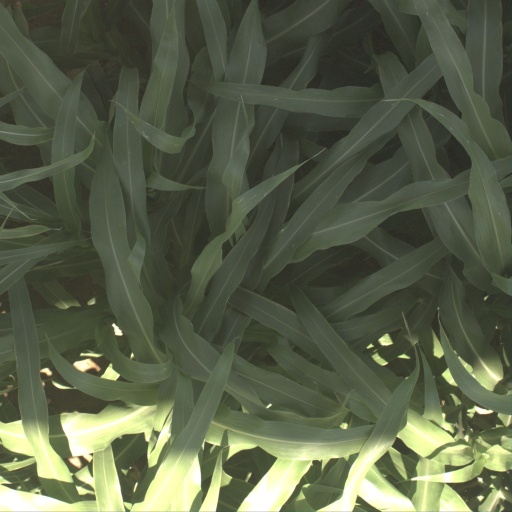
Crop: sorghum